Forest Sun

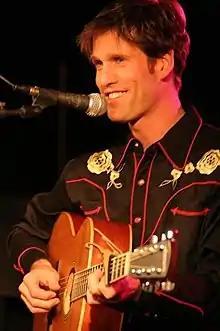
Forest Sun live in concert

Forest Sun (born August 6, 1973) is an Americana singer-songwriter from San Francisco, California, United States.